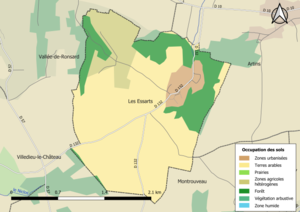
Carte des infrastructures et de l’occupation des sols en 2018 de la commune de fr:Les Essarts (Loir-et-Cher) (France).
Les Essarts est une commune française située dans le département de Loir-et-Cher, en région Centre-Val de Loire.